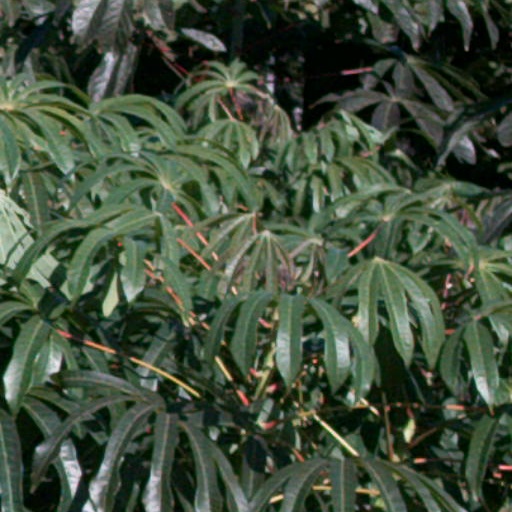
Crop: cassava